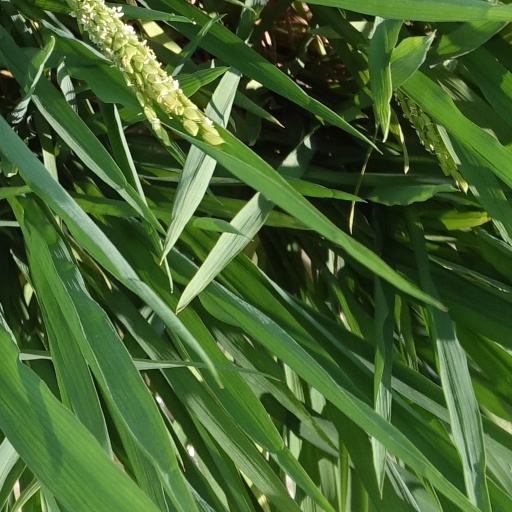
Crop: rice